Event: Nepal Earthquake
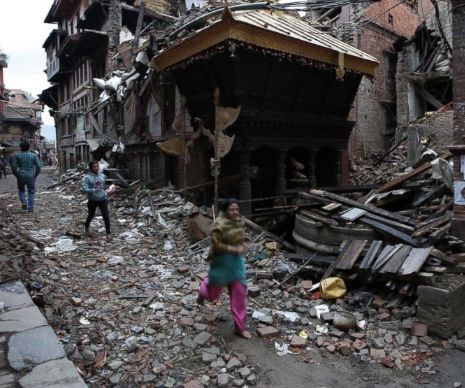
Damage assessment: damage